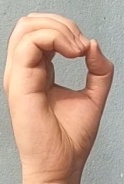
ASL sign: O